Makaziwe Mandela

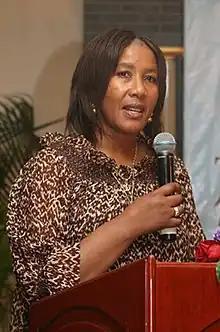
Mandela-Amuah talking in a press conference during Miss World 2007 in Sanya, China

Pumla Makaziwe "Maki" Mandela-Amuah (born 1 May 1954) is the daughter of Nelson Mandela and his first wife Evelyn Mase.